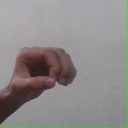
अक्षर: औ